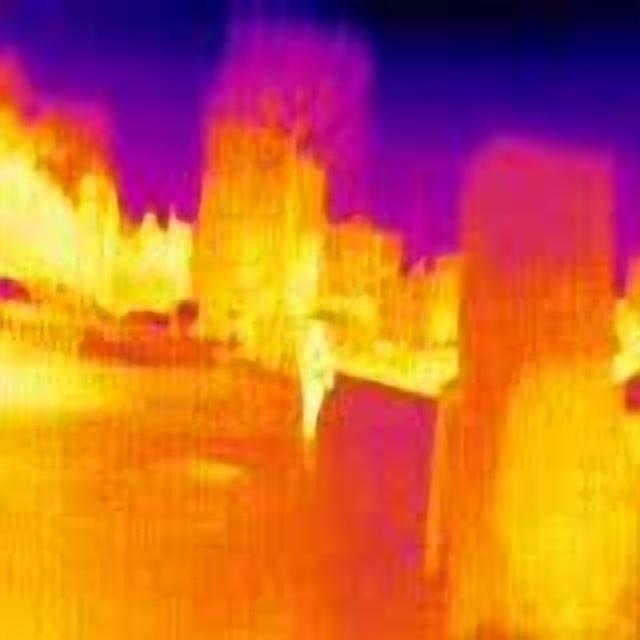
Detected objects:
label: person